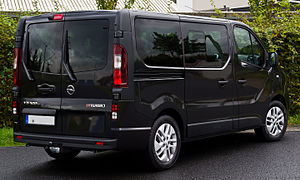
Renault Trafic / Trafic III (2014−)
Renault Trafic er en serie af varebiler og minibusser bygget af det franske bilmærke Renault siden sommeren 1980. Den første modelgeneration blev bygget af Société des Véhicules Automobiles de Batilly.